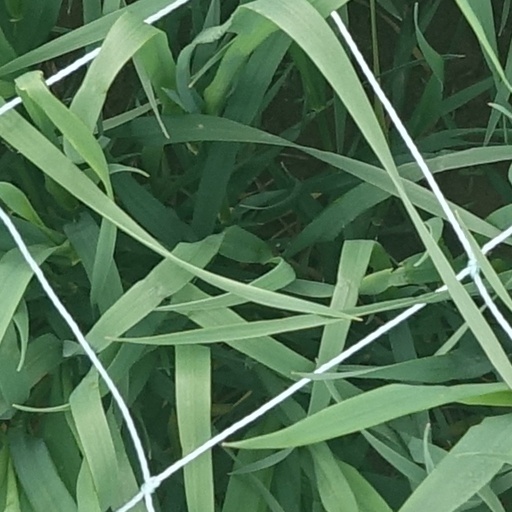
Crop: wheat